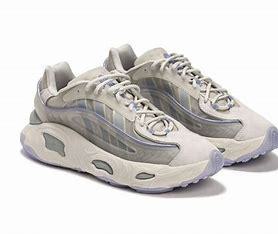
Brand: Adidas
Model: Oznova